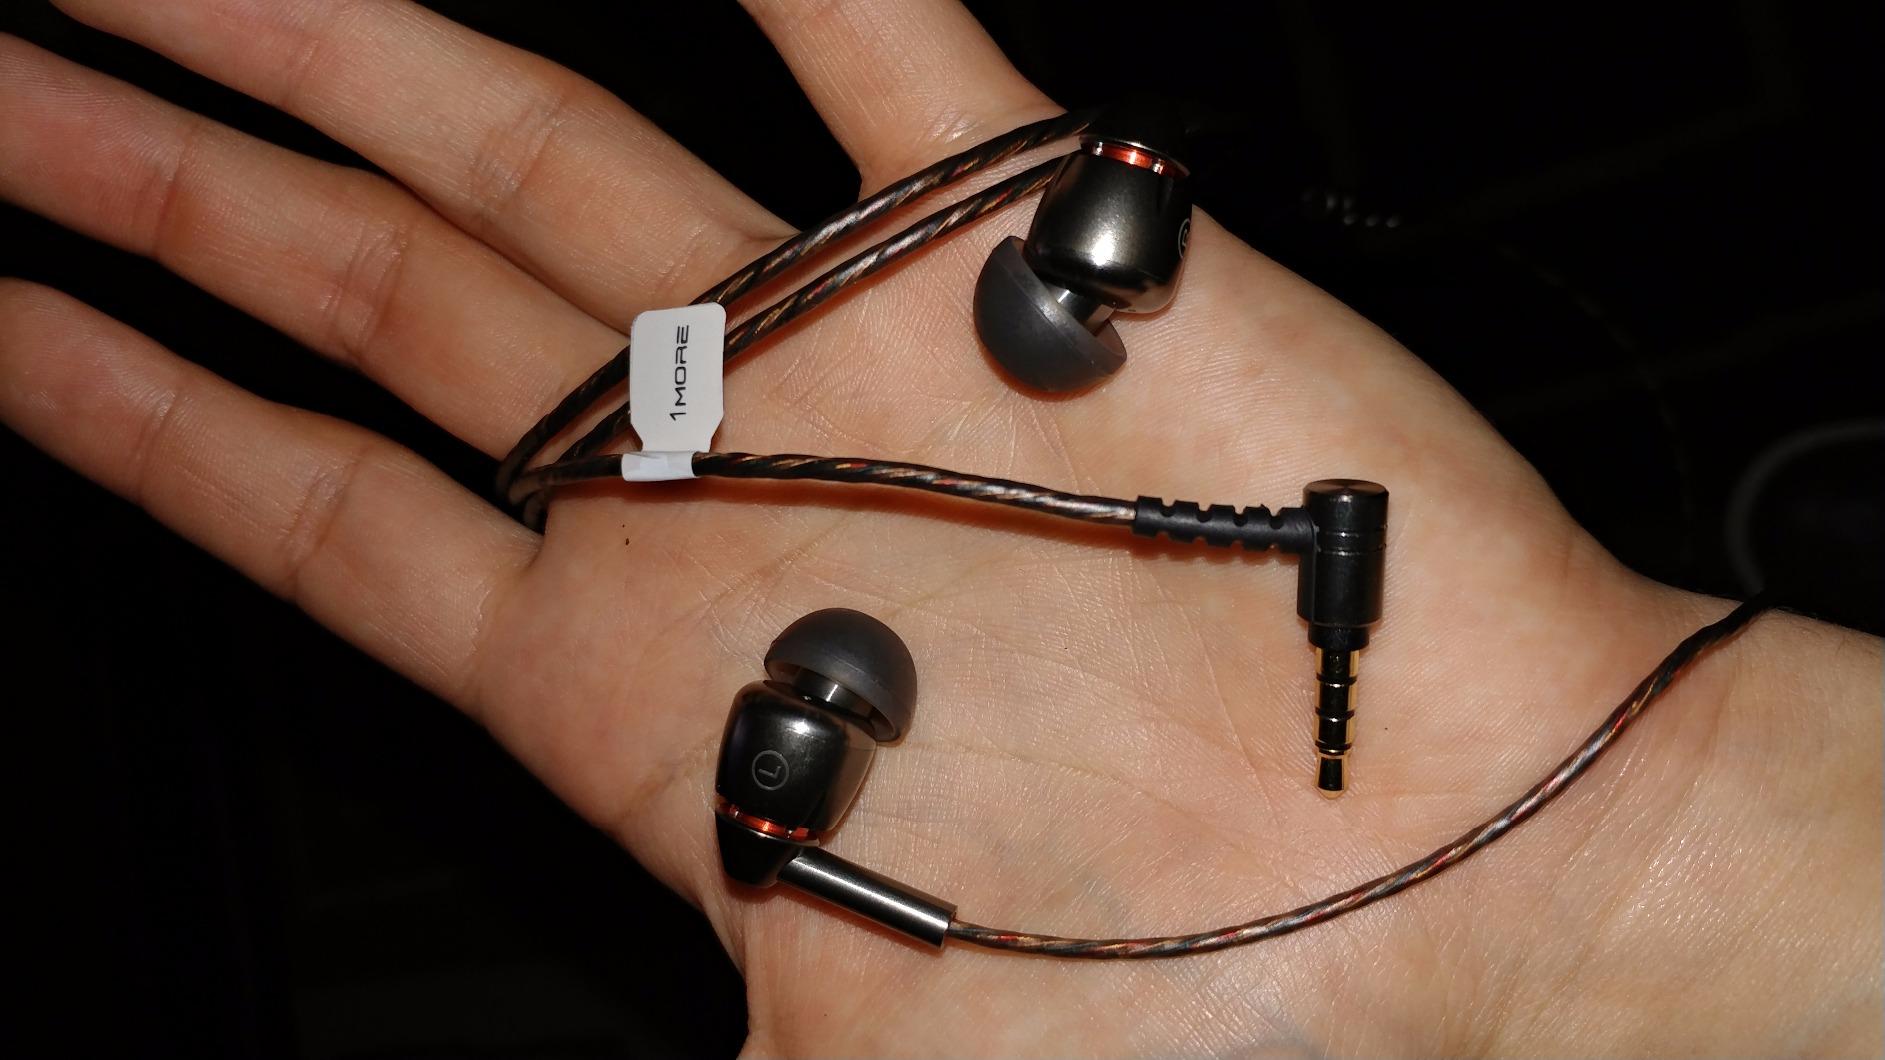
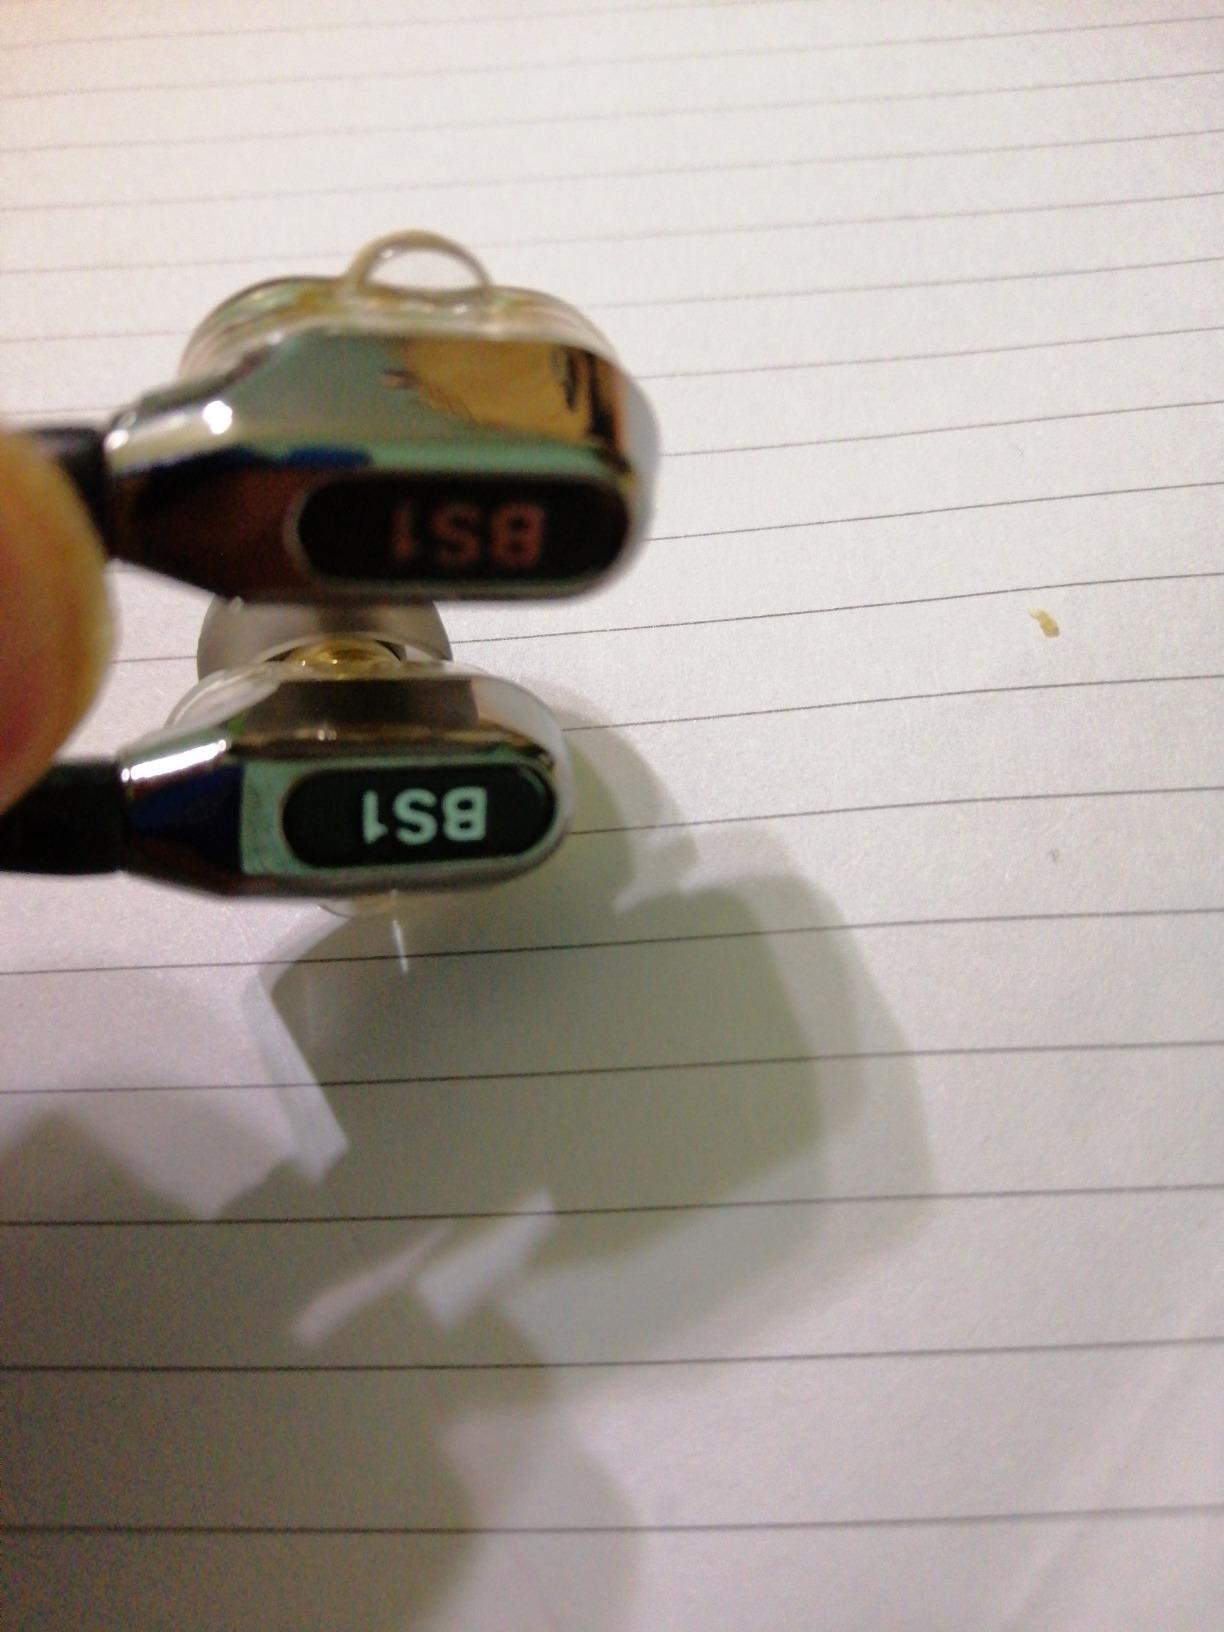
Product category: headphones
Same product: no